John Kasich

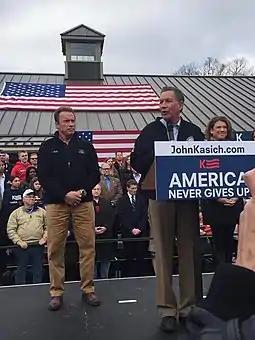
Gov. Arnold Schwarzenegger endorsing John Kasich for President

In 1995, when Republicans gained the majority in the United States Congress following the 1994 election, Kasich became chair of the House Budget Committee. In 1996, he introduced the Personal Responsibility and Work Opportunity Act in the House, an important welfare reform bill signed into law by President Clinton.